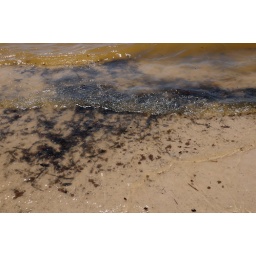
oil in water, black is oiled debris, brown is pure oil_6666 web